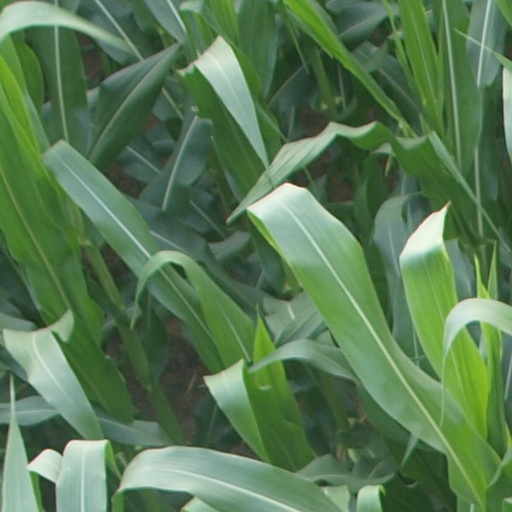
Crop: maize; corn